Sport in the United Kingdom

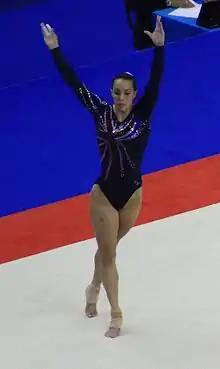
Beth Tweddle gymnast who won multiple World Championships and an Olympic bronze medal.

Thoroughbred racing, which originated under Charles II of England as the "sport of kings", occupies a key place in British sport, probably ranking in the top four or five sports in terms of media coverage. There are sixty racecourses in Great Britain with annual racecourse attendance exceeding six million and roughly 13,500 races being held across Britain and Ireland each year. The sport in Great Britain is governed by the British Horseracing Authority. The two racecourses in Northern Ireland are governed by Horse Racing Ireland, which runs the sport on an All-Ireland basis. The town of Newmarket is considered the centre of English racing, largely because of the famous Newmarket Racecourse.